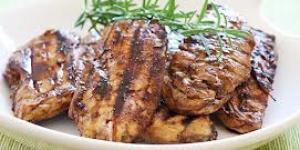
pollos a la braza